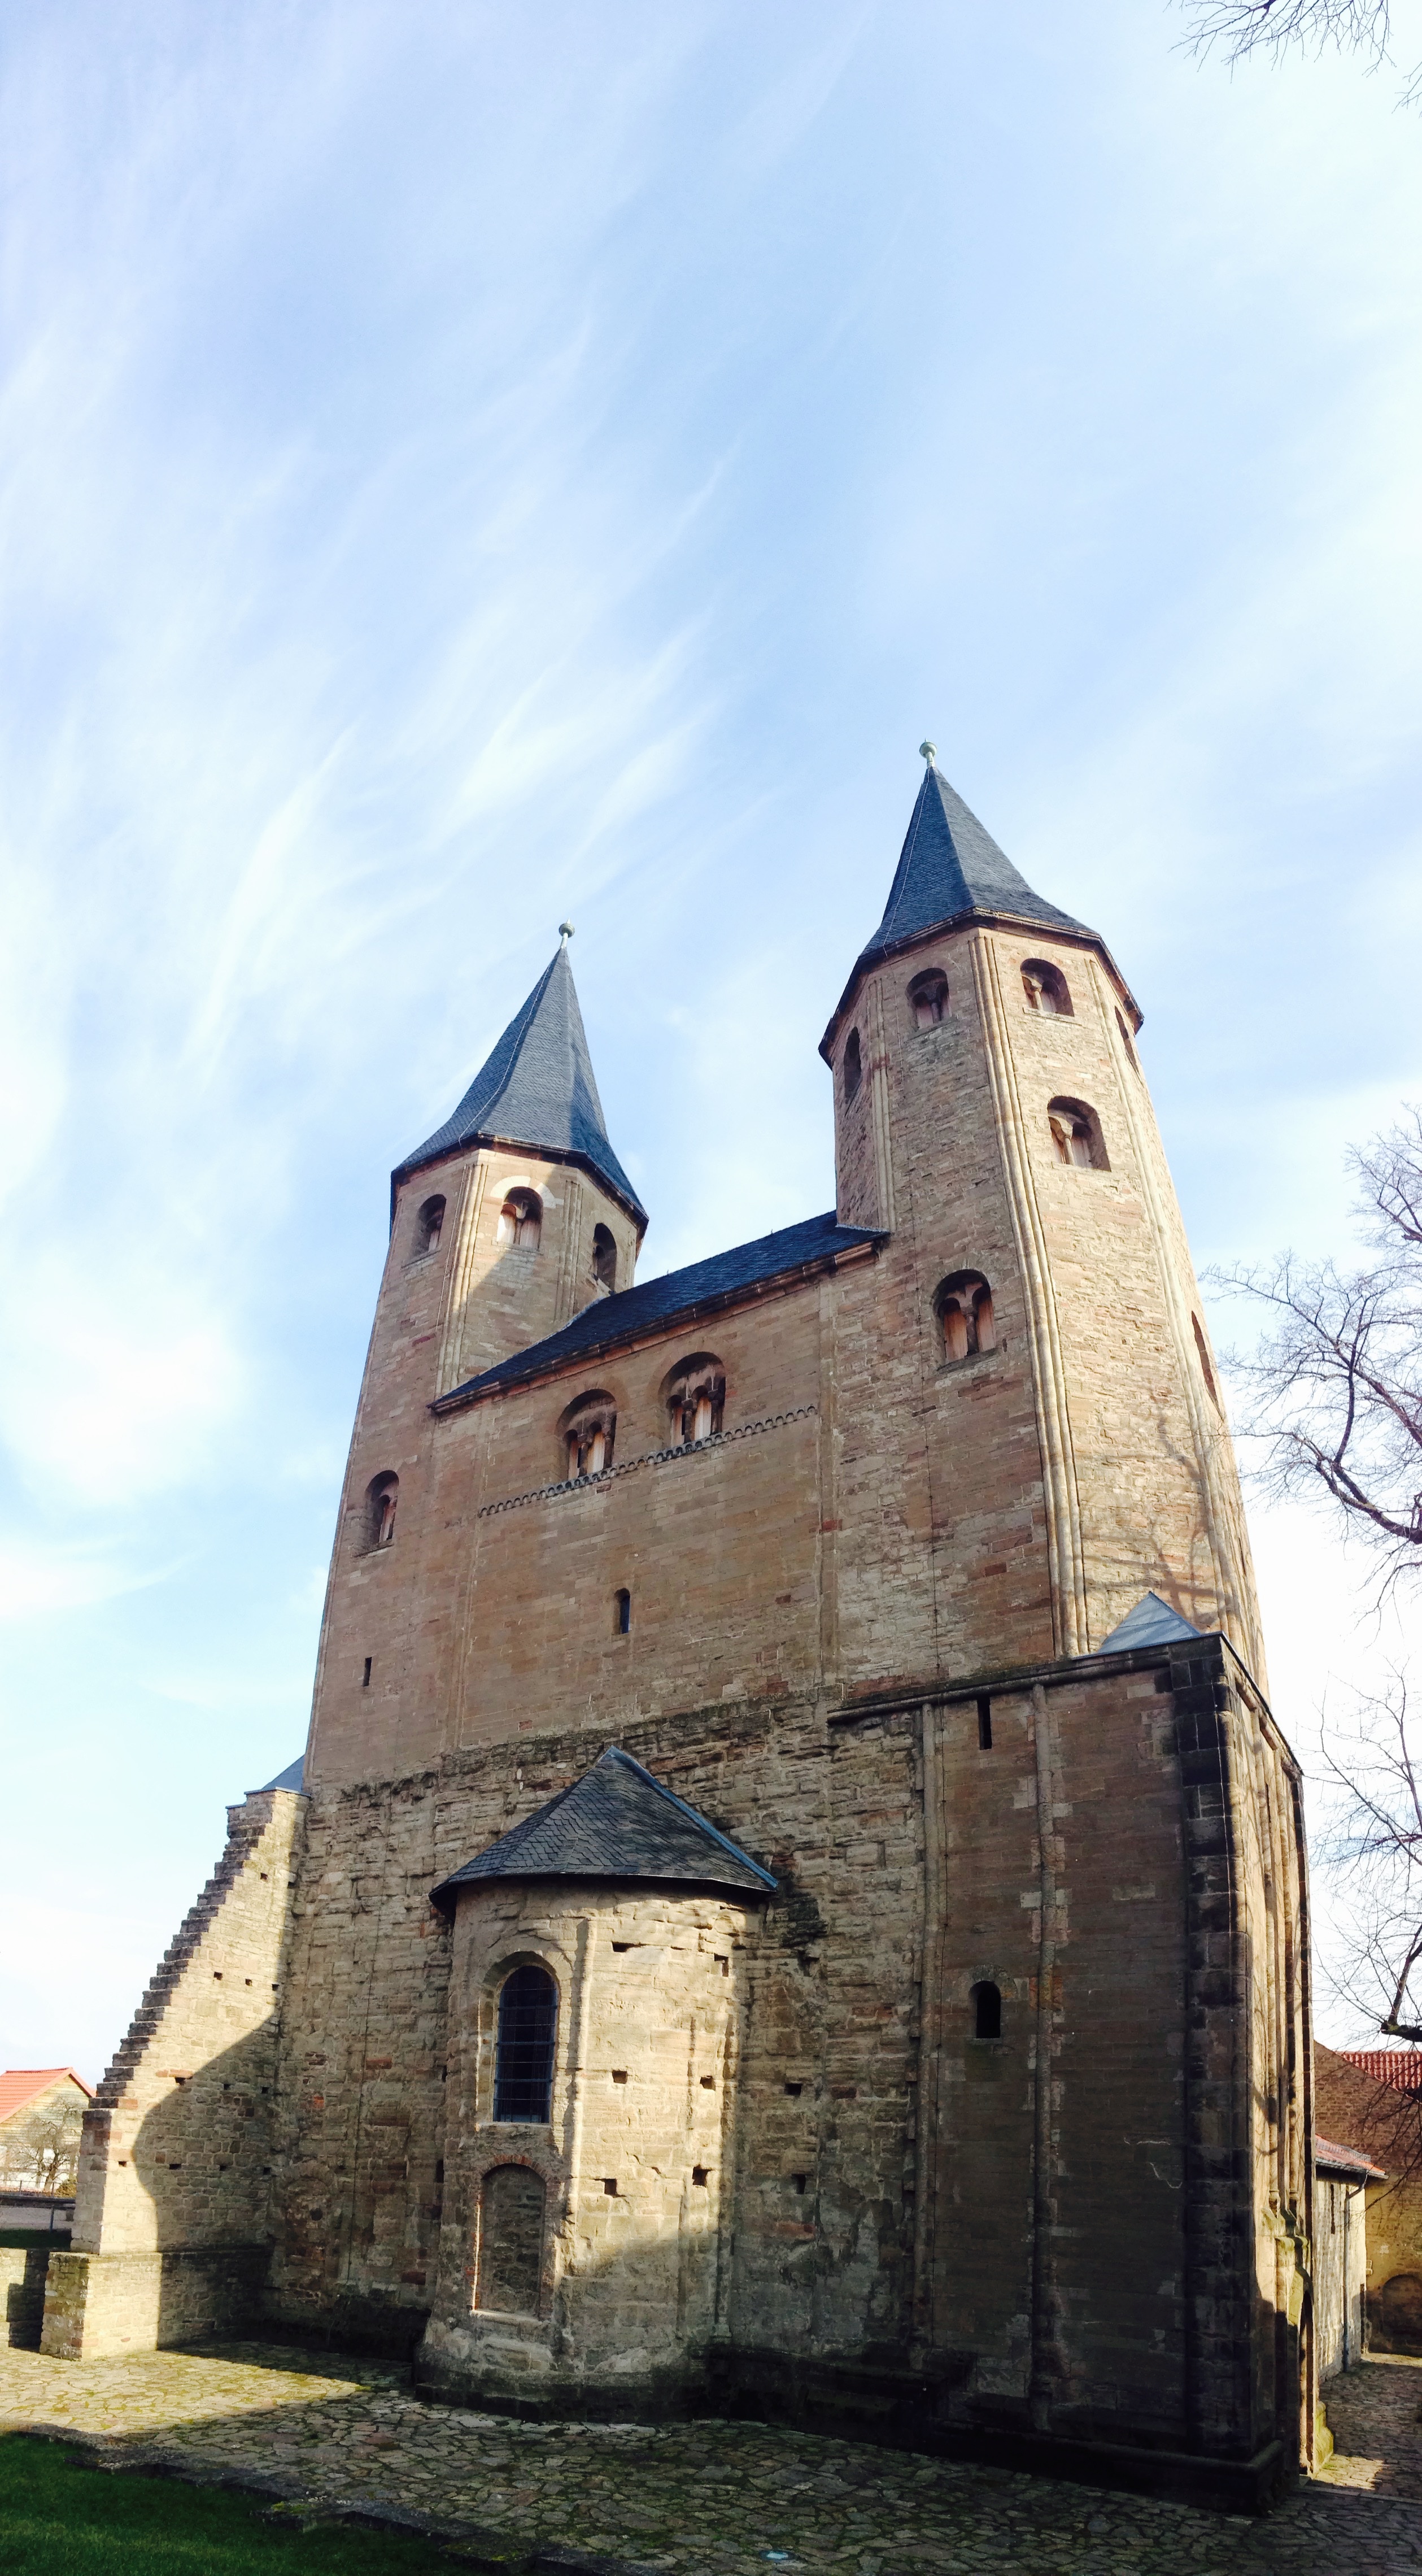
building, chateau, tower, castle, church, chapel, fortification, place of worship, monastery, historically, resin, middle ages